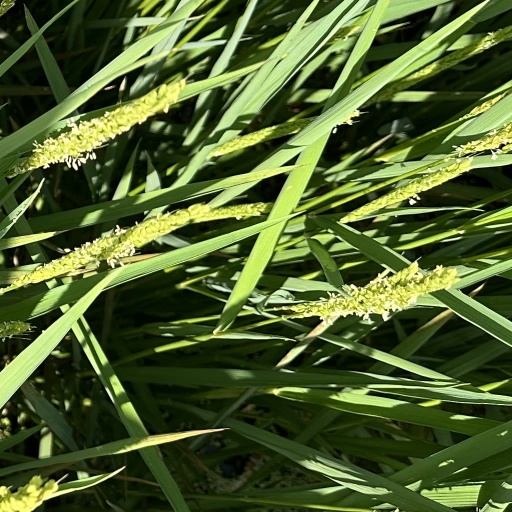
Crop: rice